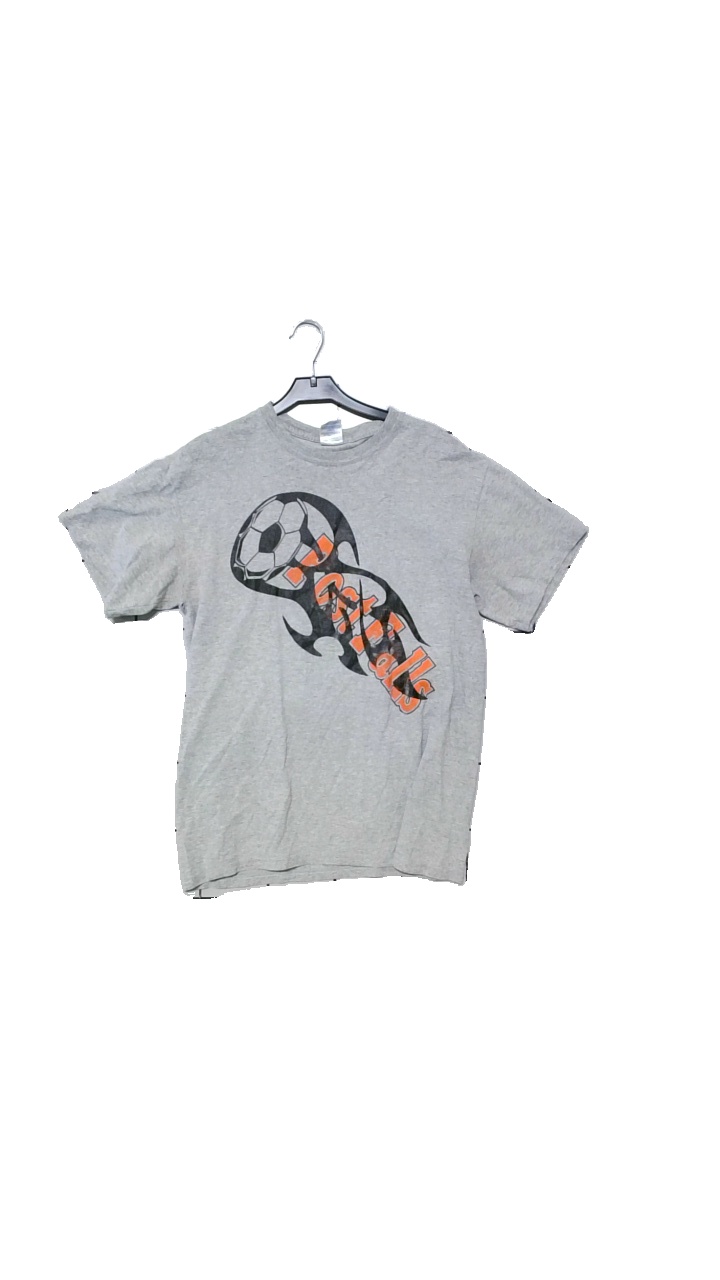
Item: T-shirt (Unisex)
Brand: Gildan
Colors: Multicolor, Grey, Black
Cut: C-collar, Regular
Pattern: Other
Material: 100% cotton
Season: All
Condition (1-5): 3
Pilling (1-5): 4
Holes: Minor
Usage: Export
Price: <50